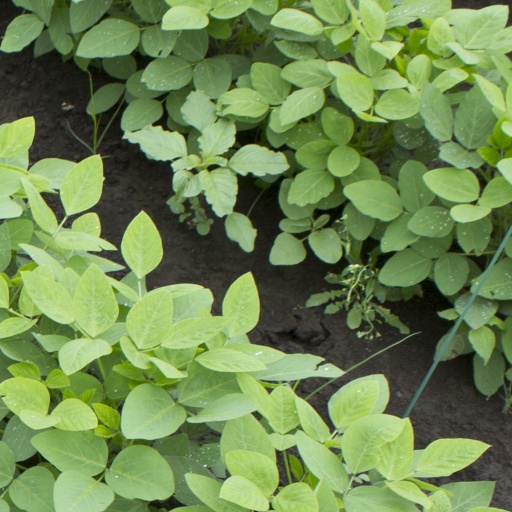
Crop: soybean